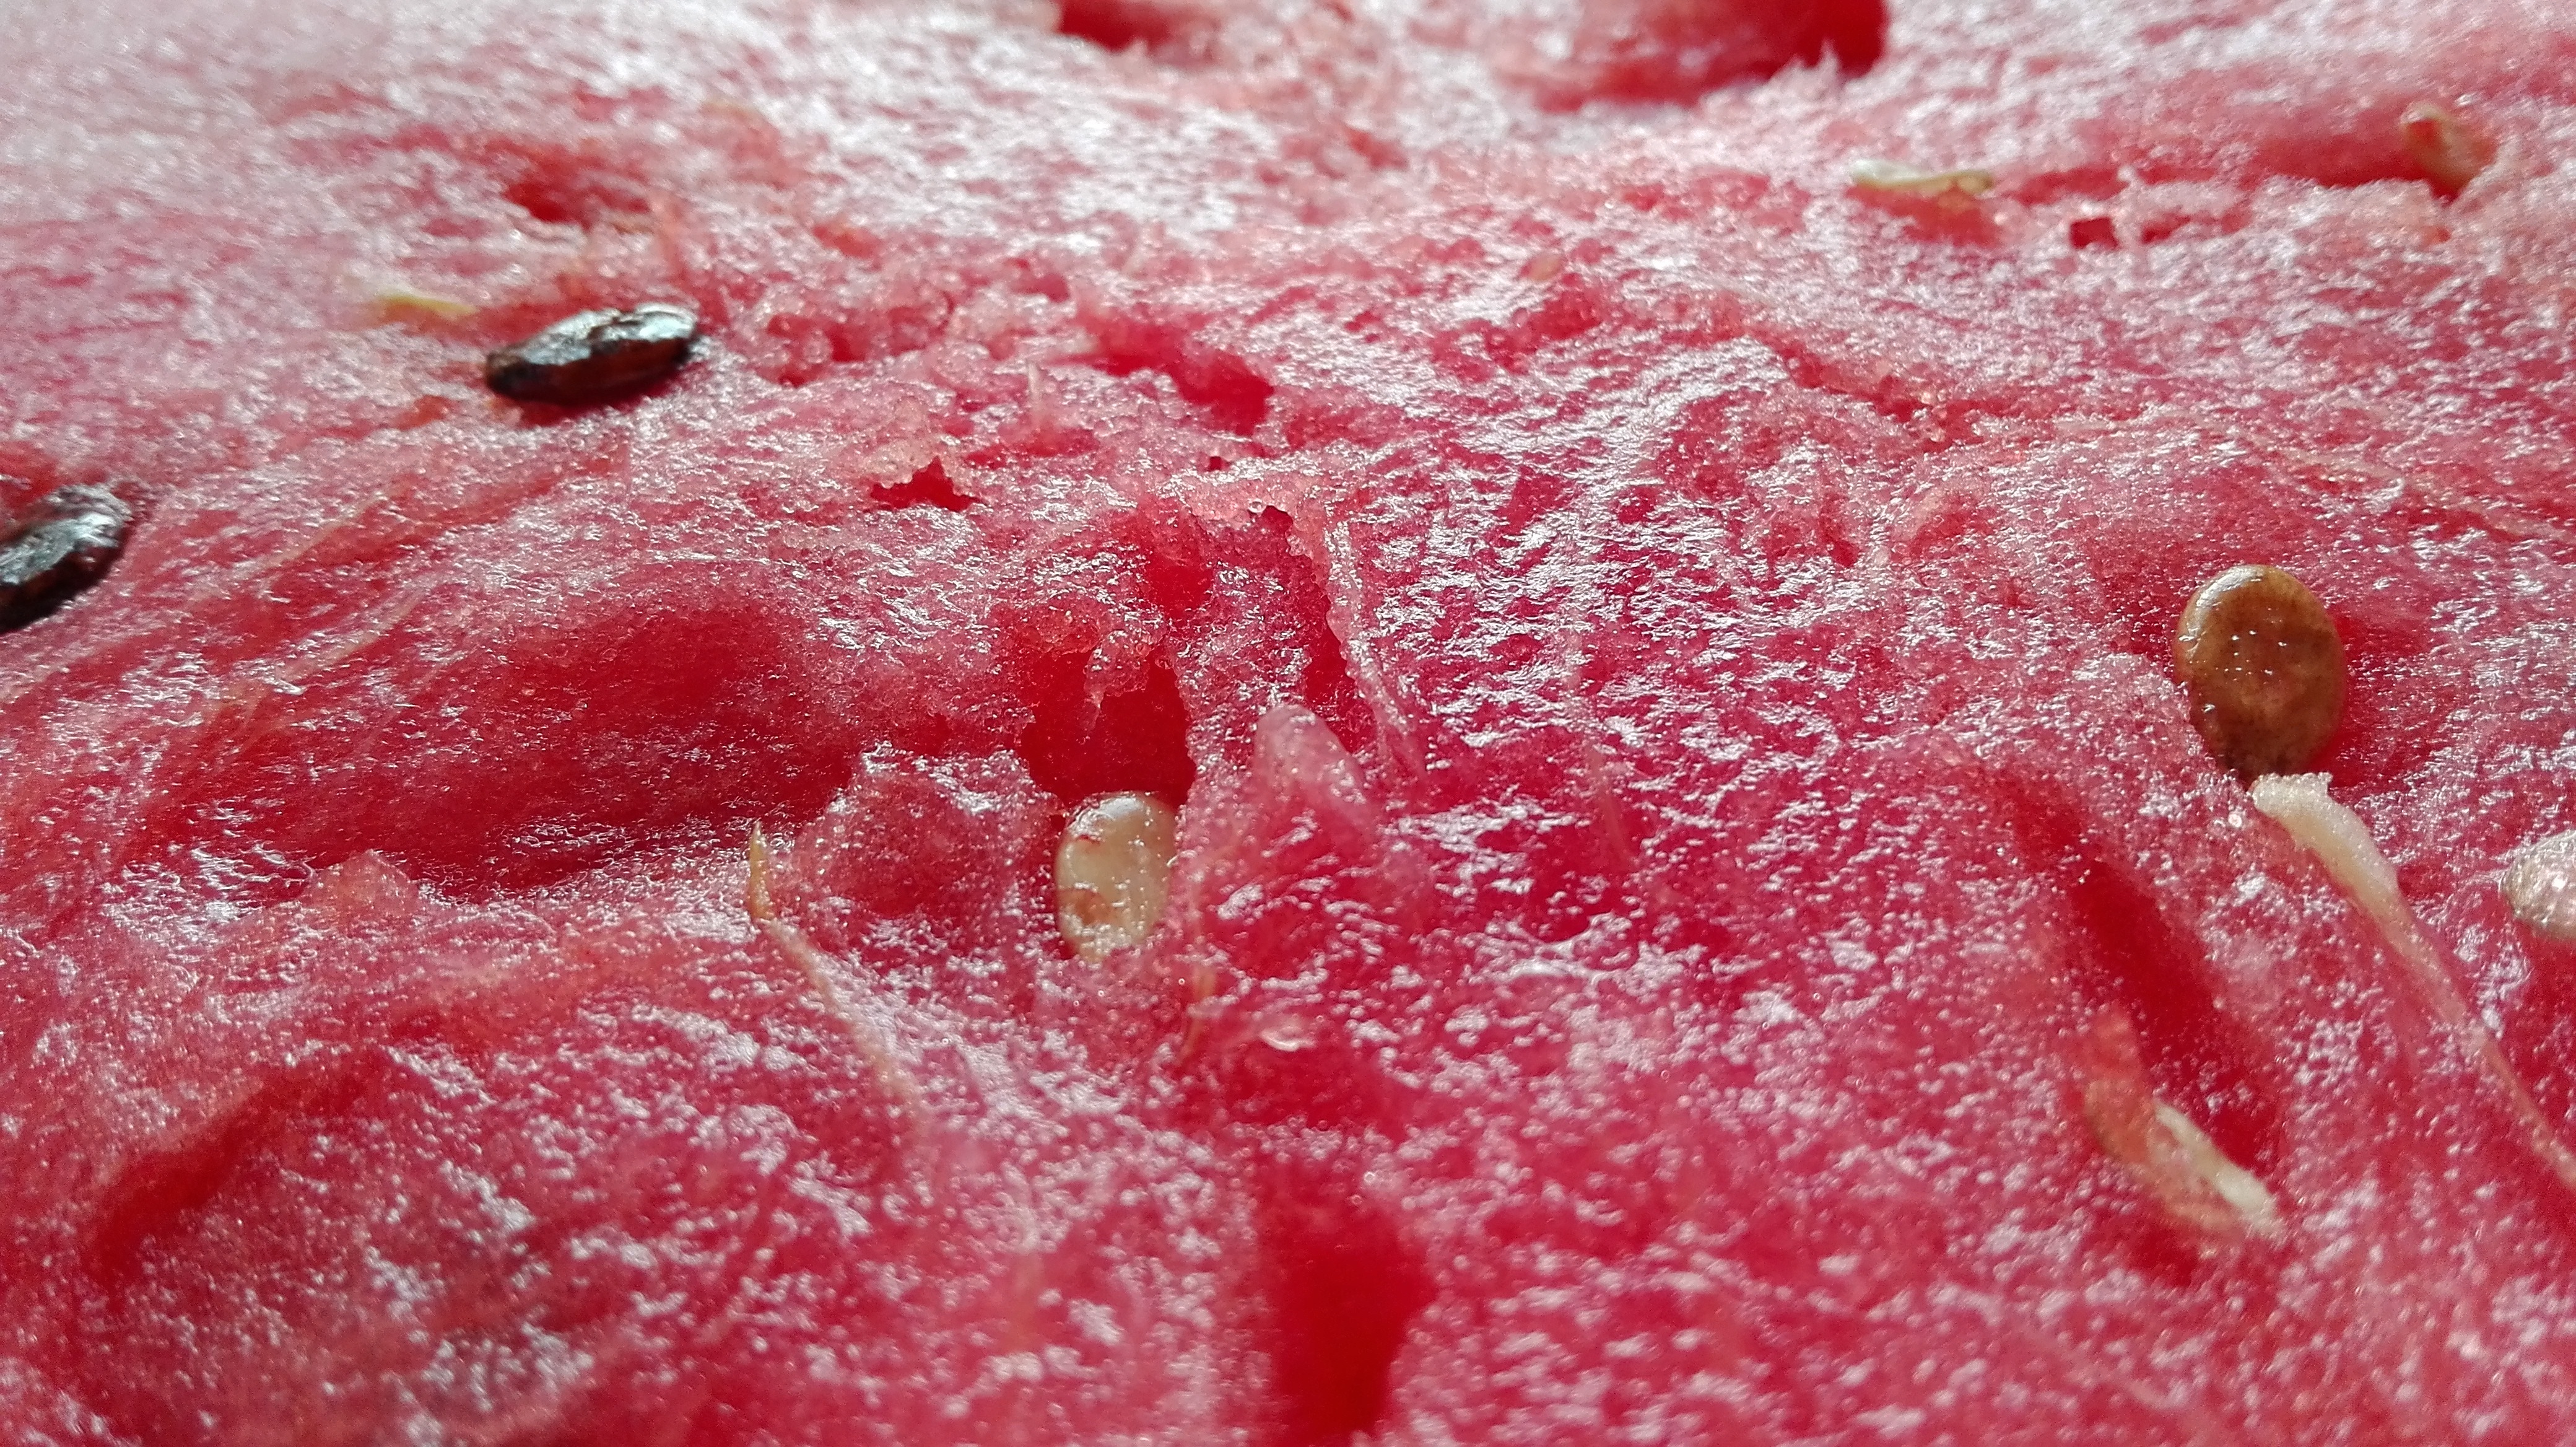
plant, raspberry, fruit, food, produce, juicy, dessert, watermelon, meat, strawberry, strawberries, flowering plant, land plant